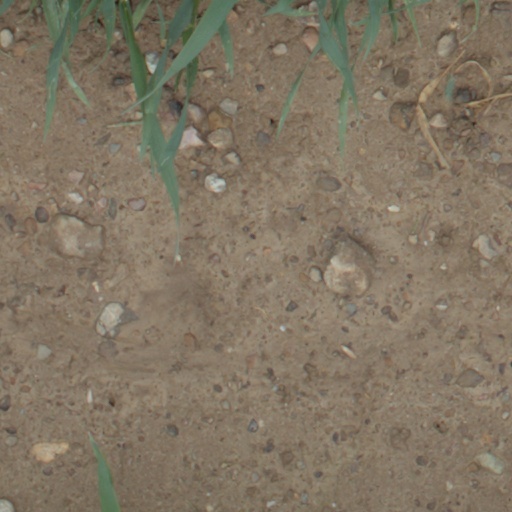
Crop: wheat